Lord's Supper in Reformed theology

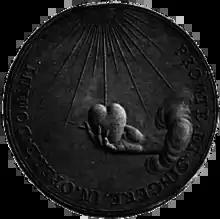
This seventeenth-century medal commemorating John Calvin depicts a hand holding a heart to heaven. Calvin believed Christians were lifted up to heaven by the Holy Spirit in the Lord's Supper.

Martin Luther, leading figure of the Reformation and leader of the Protestant movement which would be called Lutheranism, rejected the doctrine of transubstantiation. However, he continued to hold that Christ is bodily present "under the bread and wine" in a manner later Lutheran theology calls the Sacramental Union (to be distinguished from the Reformed union between "sign and thing signified"). Luther insisted that Christ's words during the institution of the sacrament, "this is my body", be taken literally. He believed that anyone who ate and drank during the Eucharist (often called the "Lord's Supper" by Protestants) truly ate Christ's body and drank his blood, regardless of their faith.